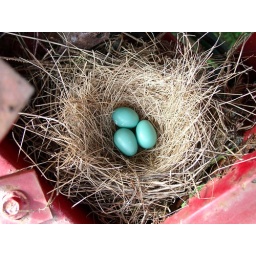
Found an abondoned nest in the hood of a rusted truck shell. Brilliant blue eggs.